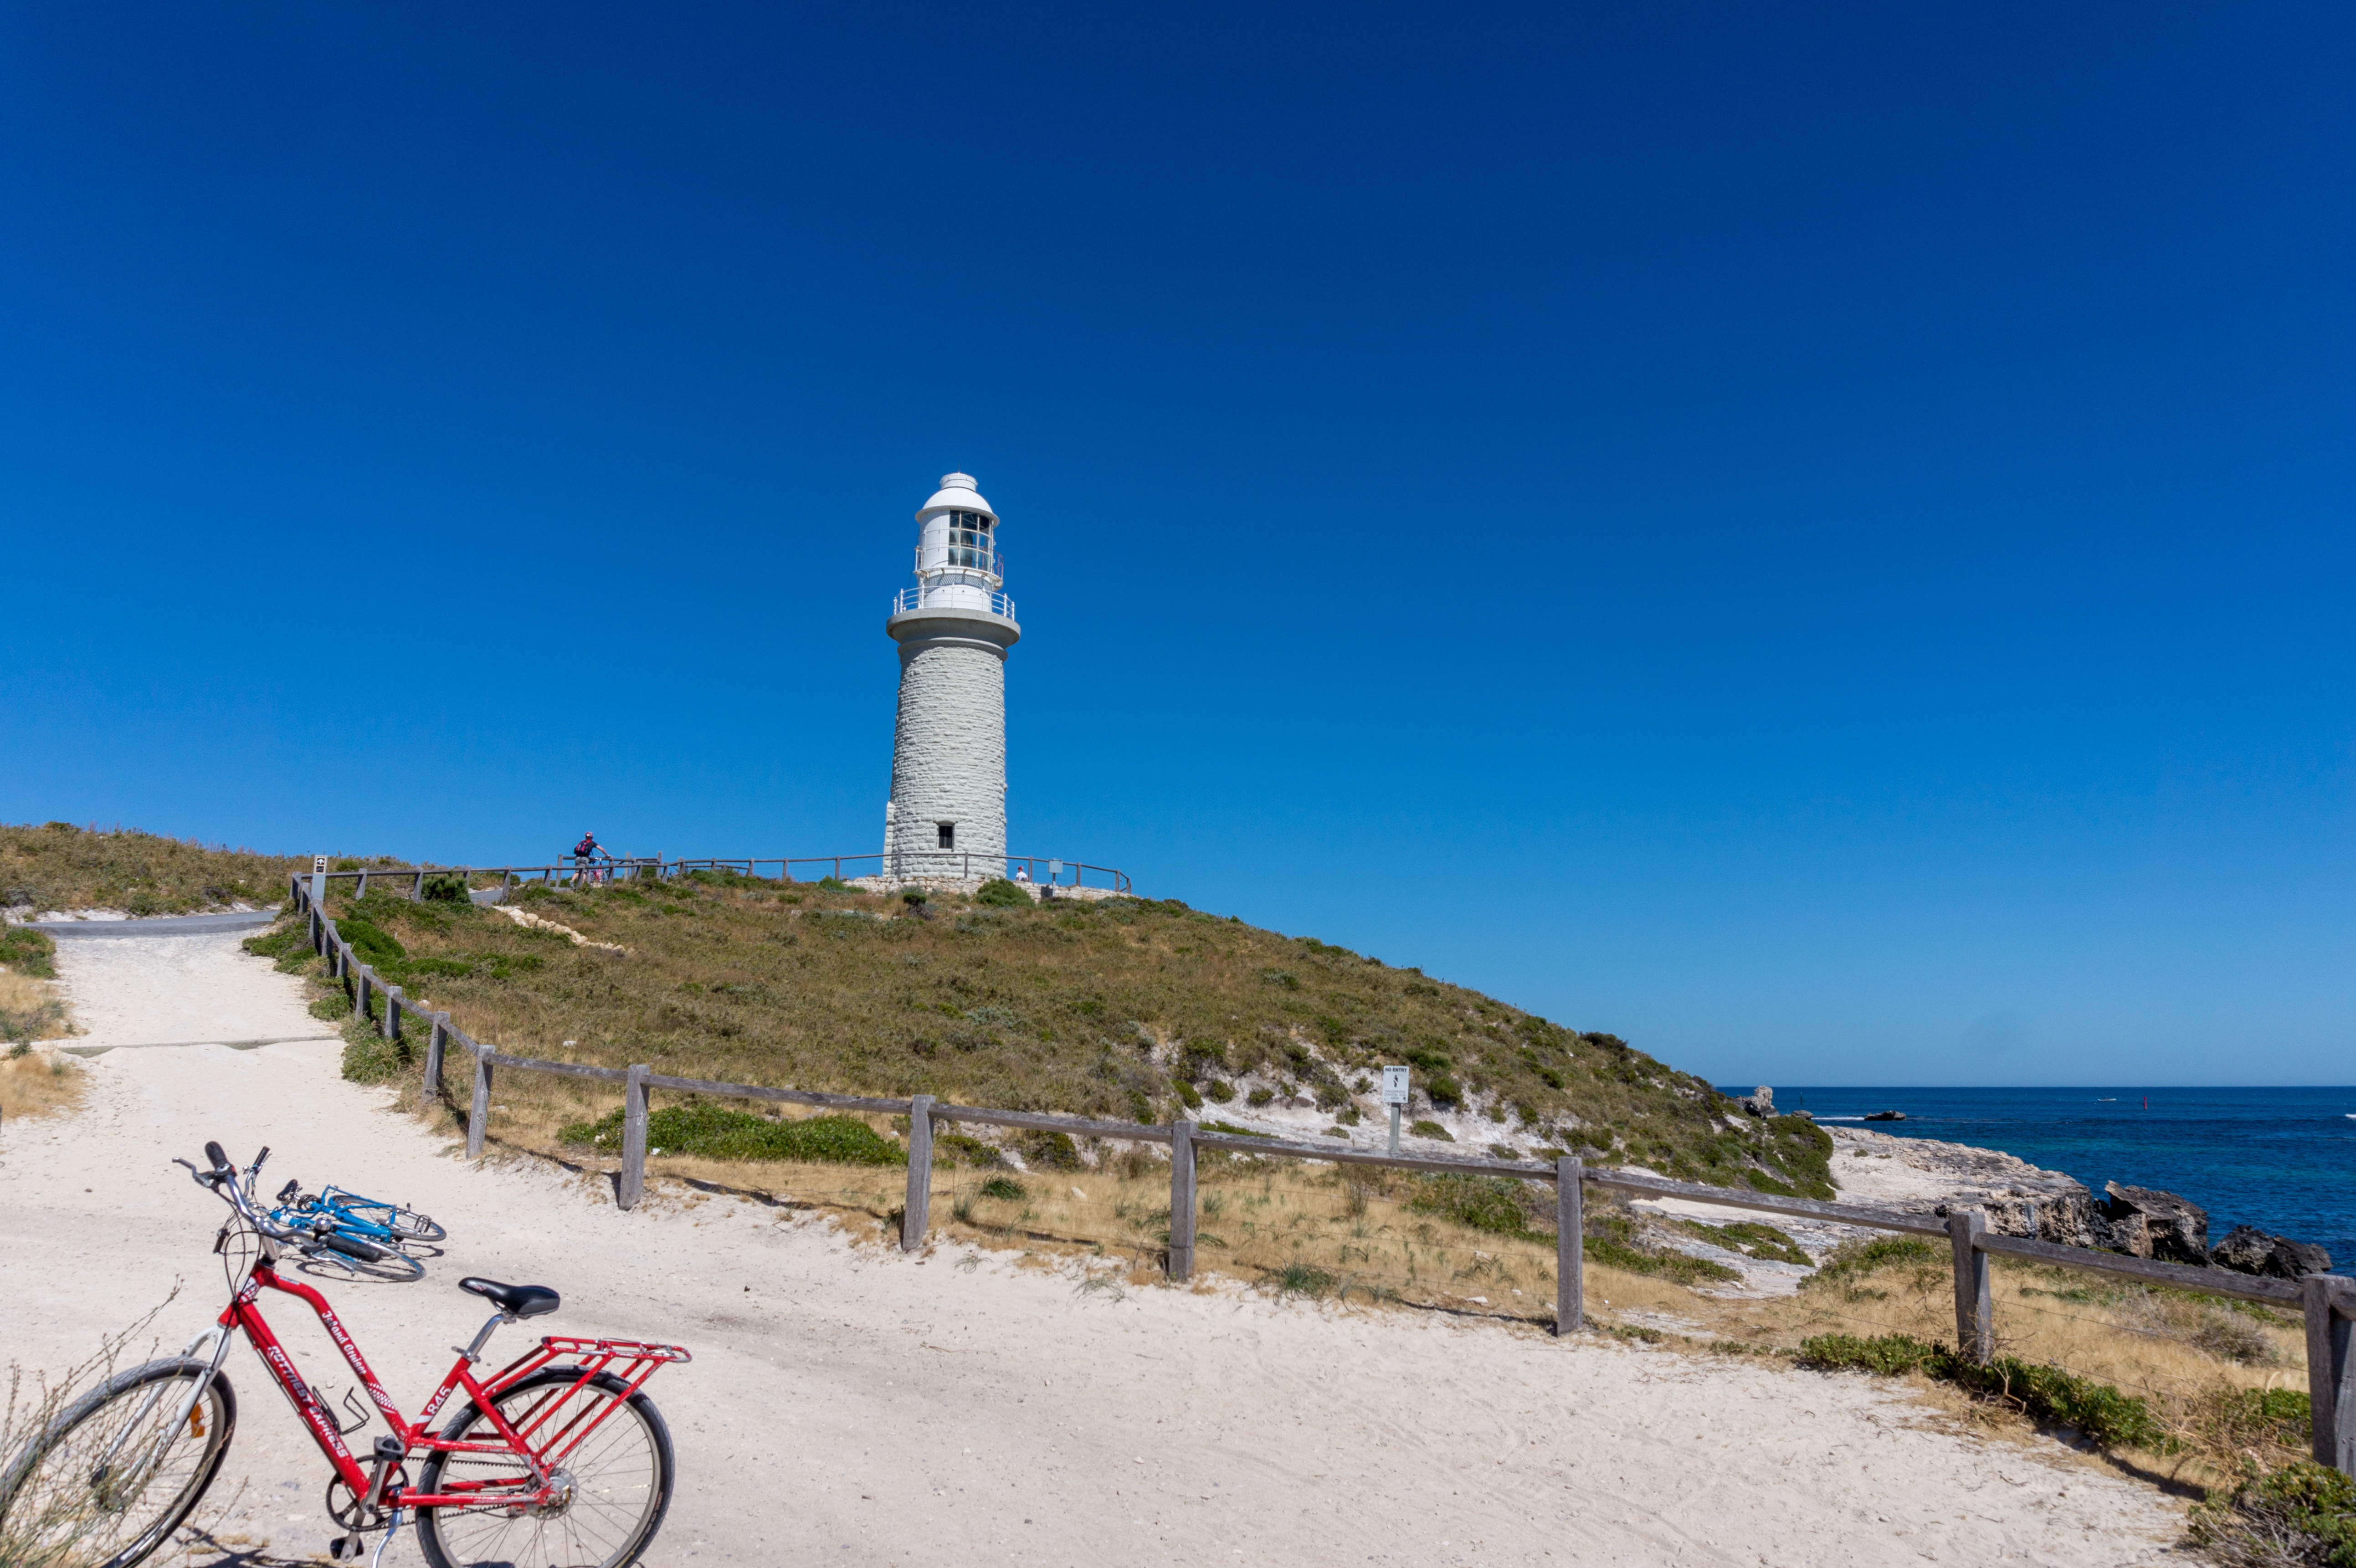
beach, sea, coast, ocean, fence, lighthouse, bike, vacation, vehicle, tower, motorcycle, bay, island, tourism, terrain, australia, cape, wa, western australia, west australia, rottnest island, rottnest, wadjemup, bathurst point, bathurst, bathurst lighthouse